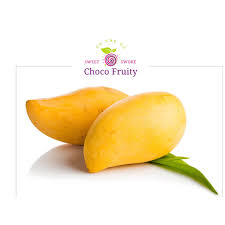
Label: Mango